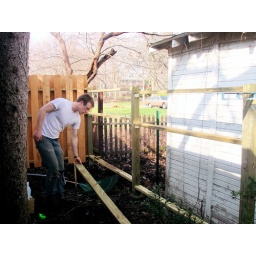
Paul building a fence in our backyard in Urbana, IL, duing March and April 2006.